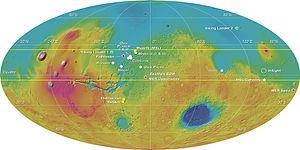
Schiaparelli ou ExoMars EDM, est un atterrisseur expérimental développé par l'Agence spatiale européenne, qui s'est écrasé à l'atterrissage sur la planète Mars le 19 octobre 2016, en raison de l'échec de la procédure de freinage. La mission de Schiaparelli devait permettre de valider les techniques de rentrée atmosphérique et d'atterrissage qui seront mises en œuvre par de futures missions martiennes européennes. L'engin spatial est développé dans le cadre du programme ExoMars de l'ESA, avec la participation de l'agence spatiale russe Roscosmos.